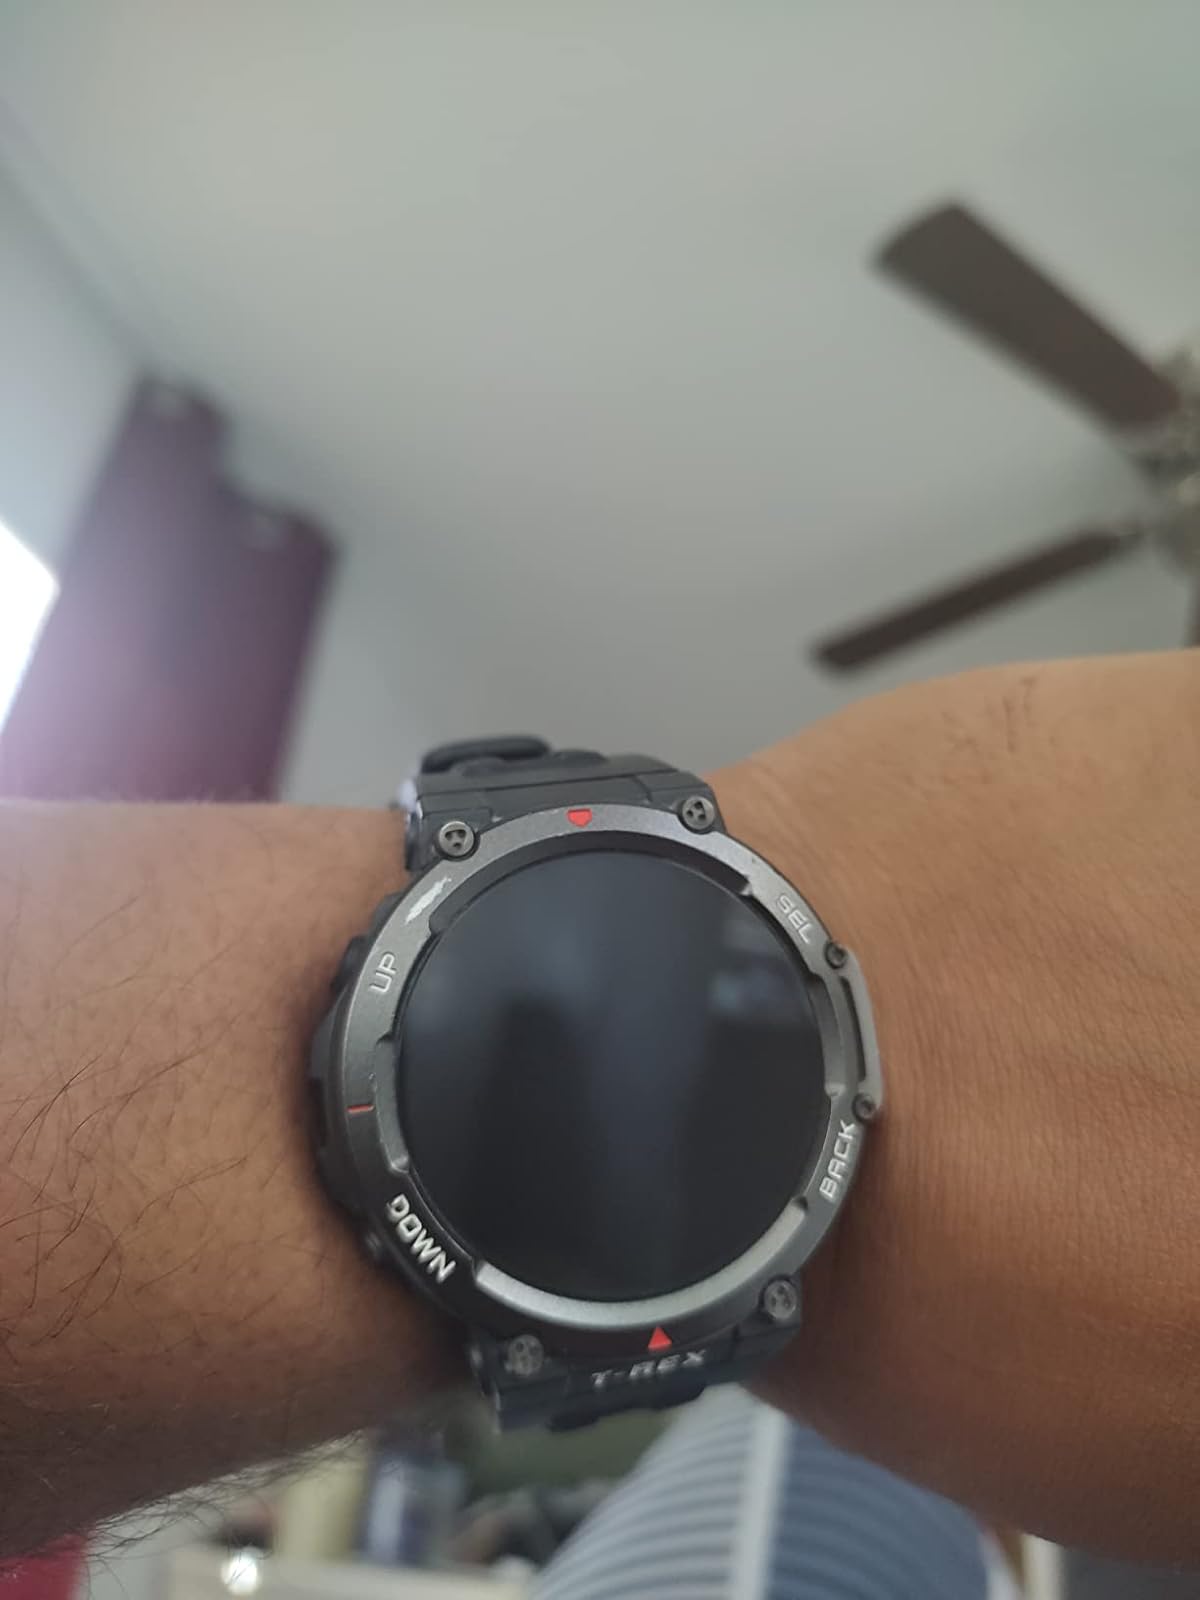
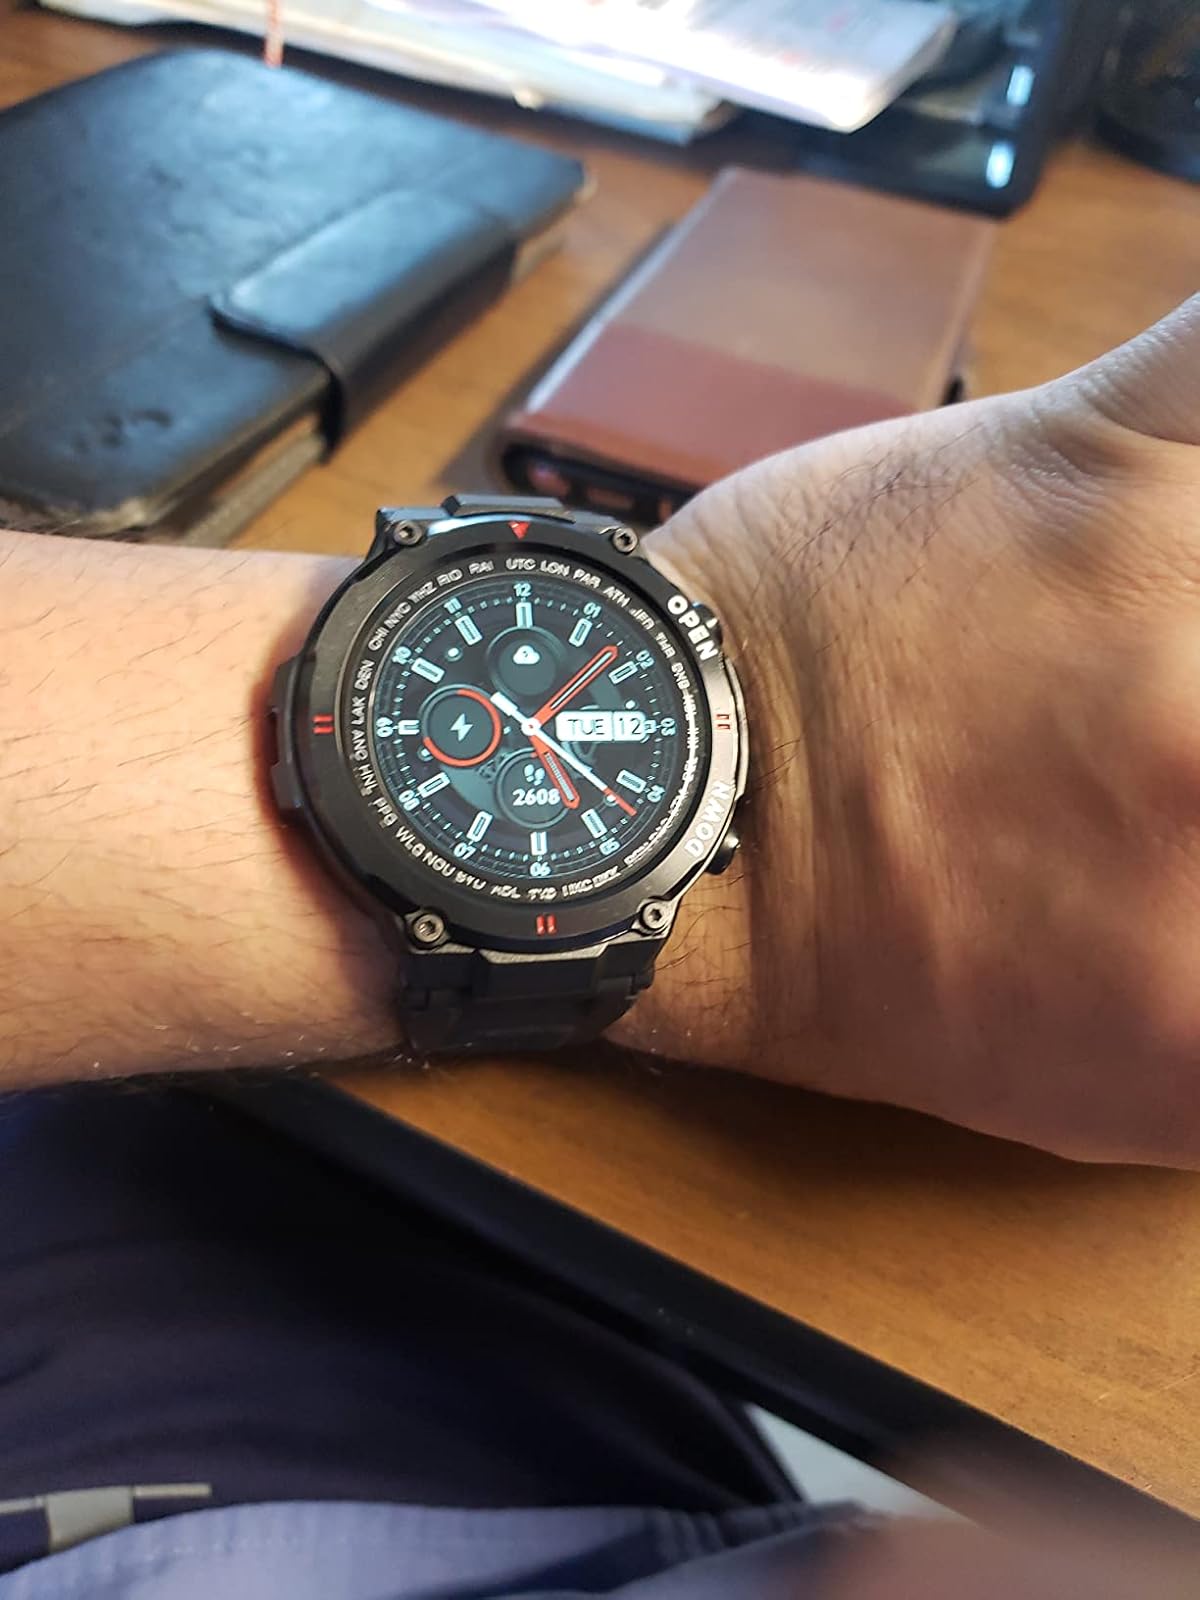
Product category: smartwatch
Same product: no